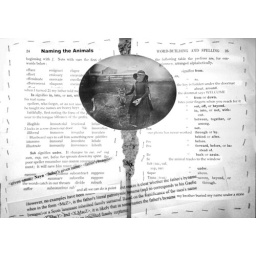
Naming the Animals in black and white